Science and technology in Russia

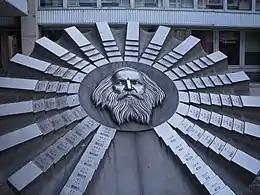
A sculpture in honor of Dmitry Mendeleev and his periodic table in Slovakia

A number of achievements of Russian/Soviet scientists remained unknown to general public due to security considerations or bureaucratic obstacles. For example, the first design of magnetic resonance imaging was proposed by Vladislav Ivanov in 1960 but was not realized at that time.